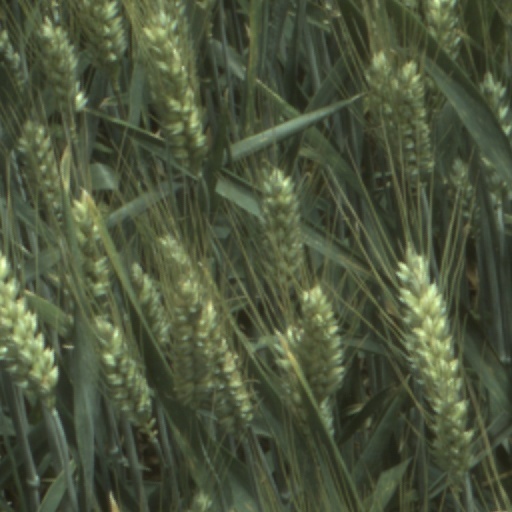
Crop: wheat